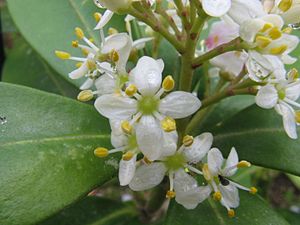
Japansk skimmia / Galleri
Blomster.
Japansk skimmia er en mellemstor, stedsegrøn busk med en tætgrenet vækst. Busken bliver dyrket i haver og parker som surbundsplante på grund af det læderagtige løv og de duftende blomster.